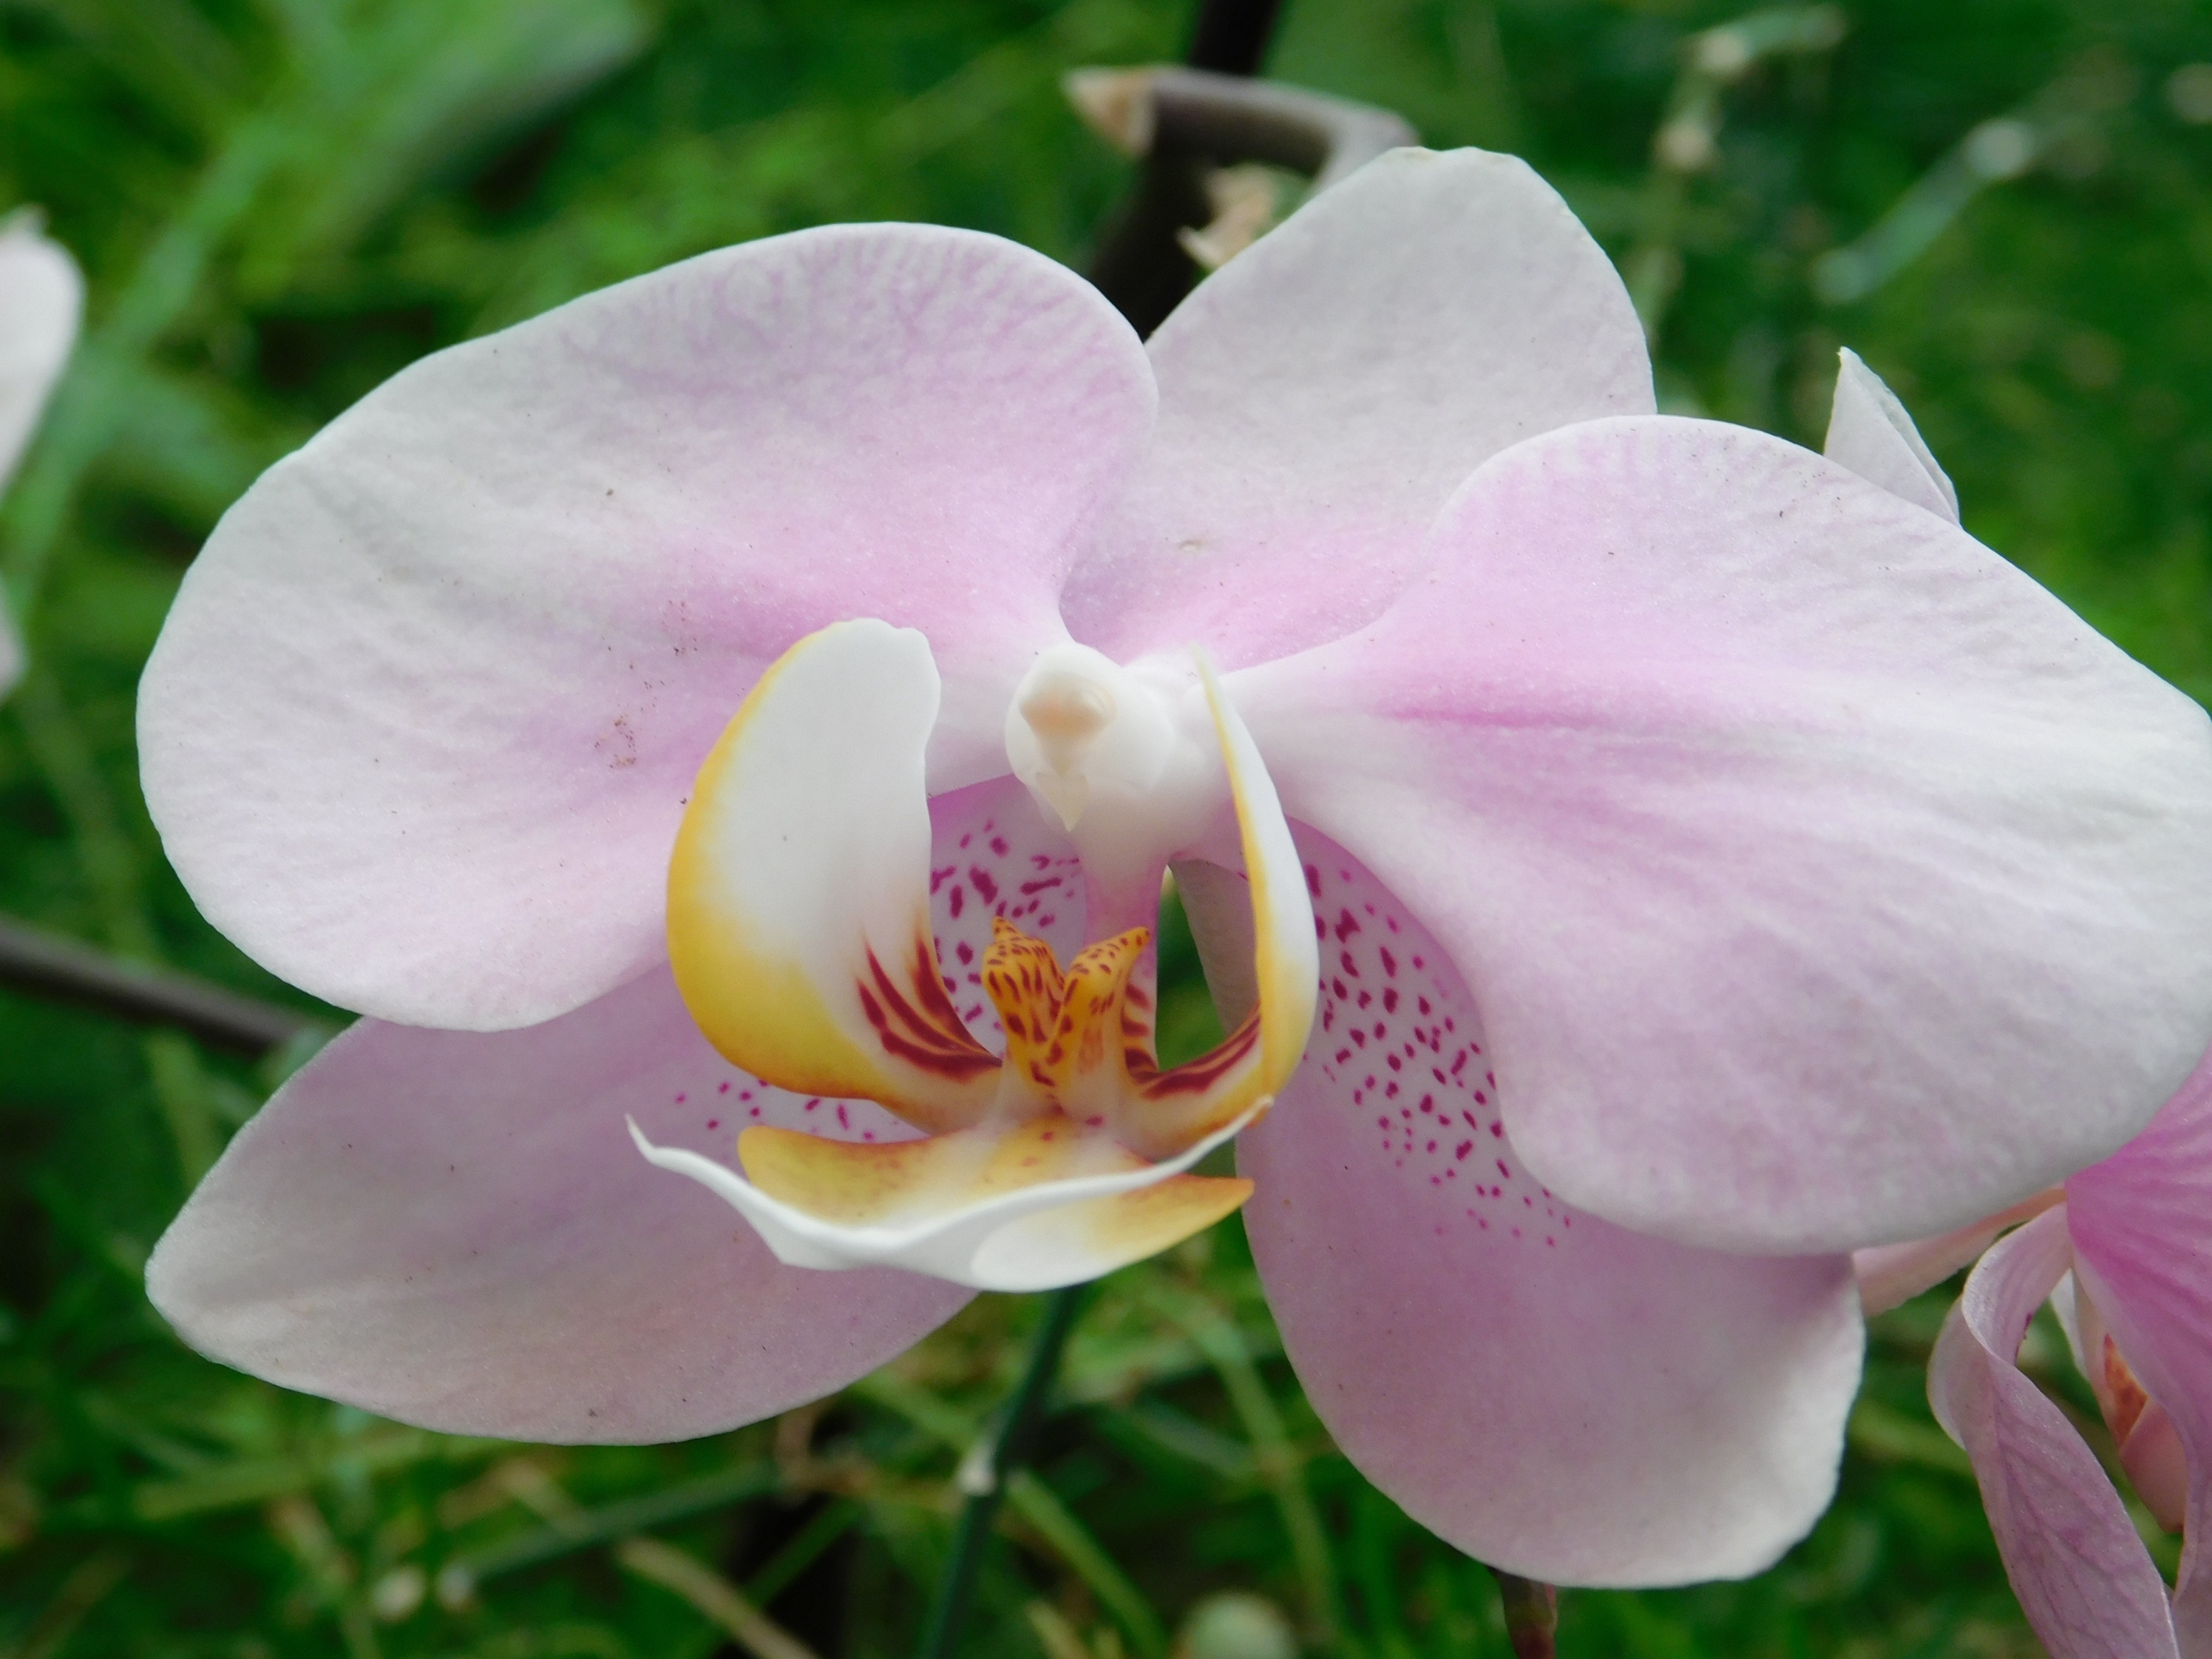
blossom, plant, flower, petal, botany, flora, orchid, wildflower, petals, pink flower, macro photography, flowering plant, land plant, moth orchid, calochortus